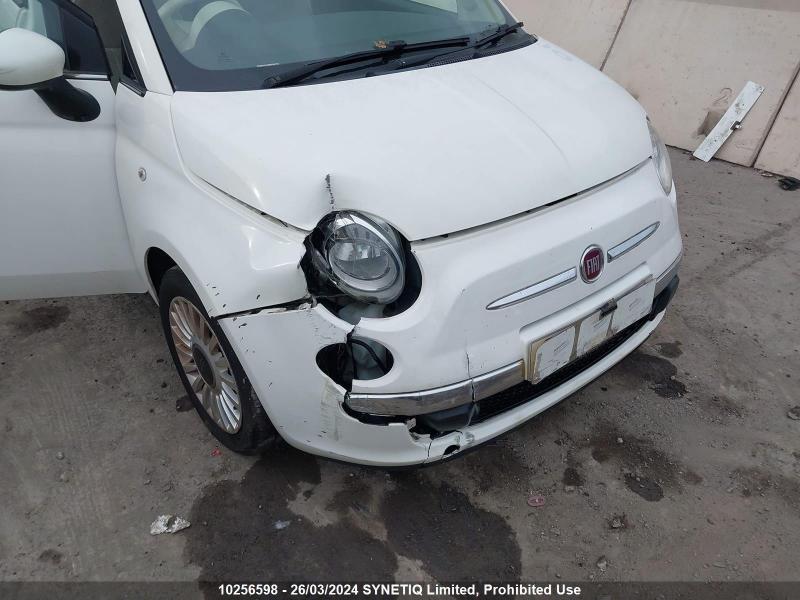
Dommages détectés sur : pare-choc avant, feu avant droit, capot, aile avant droite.
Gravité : majeur